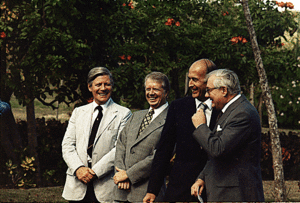
La conférence de la Guadeloupe, aussi appelée réunion de la Guadeloupe ou sommet de la Guadeloupe, est une réunion informelle des quatre dirigeants des quatre puissances occidentales : États-Unis, Royaume-Uni, France et Allemagne de l'Ouest, qui s'est tenue du 4 au 7 janvier 1979 en Guadeloupe. Les discussions portèrent sur divers problèmes mondiaux, notamment le Moyen-Orient et la crise politique iranienne.